Birds Aren't Real

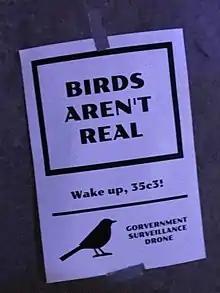
Poster inspired by the movement at the 35th Chaos Communication Congress conference in 2018

Birds Aren't Real is a satirical conspiracy theory which posits that birds are actually drones operated by the United States government to spy on American citizens. In 2018, journalist Rachel Roberts described Birds Aren't Real as "a joke that thousands of people are in on."